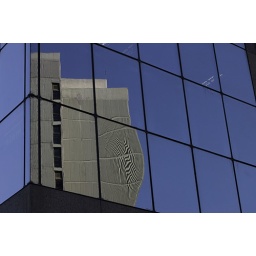
Reflection on a window on a office in Green Park in Lisbon.